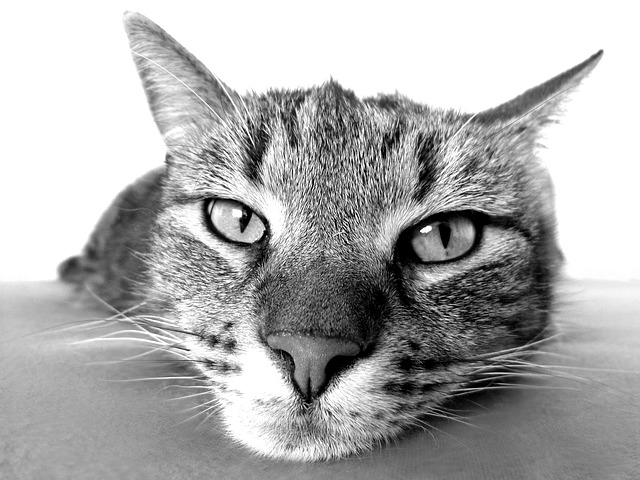
Label: cat